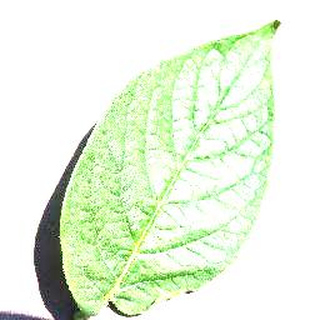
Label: healthy_potato